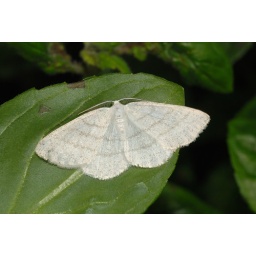
a silver wave moth in the willow swamp forest at park hall, oswestry